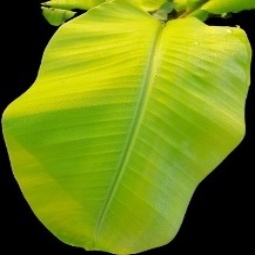
Label: Sulphur